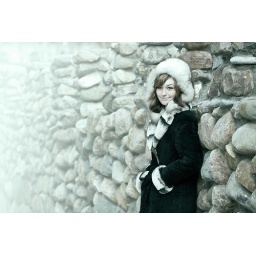
Young beautiful smiling woman near stone wall